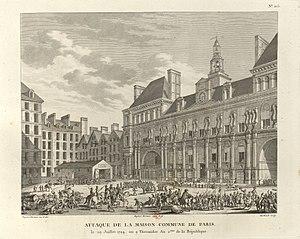
Attaque de la maison commune de Paris, le 29 juillet 1794, ou 9 thermidor, an 2.
À l’aube de la Terreur, en 1793, la Commune de Paris nomma une petite quinzaine de policiers pour encadrer toutes les activités des Parisiens.
L’histoire de Paris est liée à la conjonction de plusieurs facteurs géographiques et politiques. C'est Clovis qui décide, au VIᵉ siècle, d'installer les organes fixes du pouvoir politique du royaume dans la petite cité des Parisii. Cette position de capitale sera confirmée par les Capétiens, après une parenthèse de deux siècles durant l'époque Carolingienne.
La section des Piques était, sous la Révolution française, une section révolutionnaire parisienne.